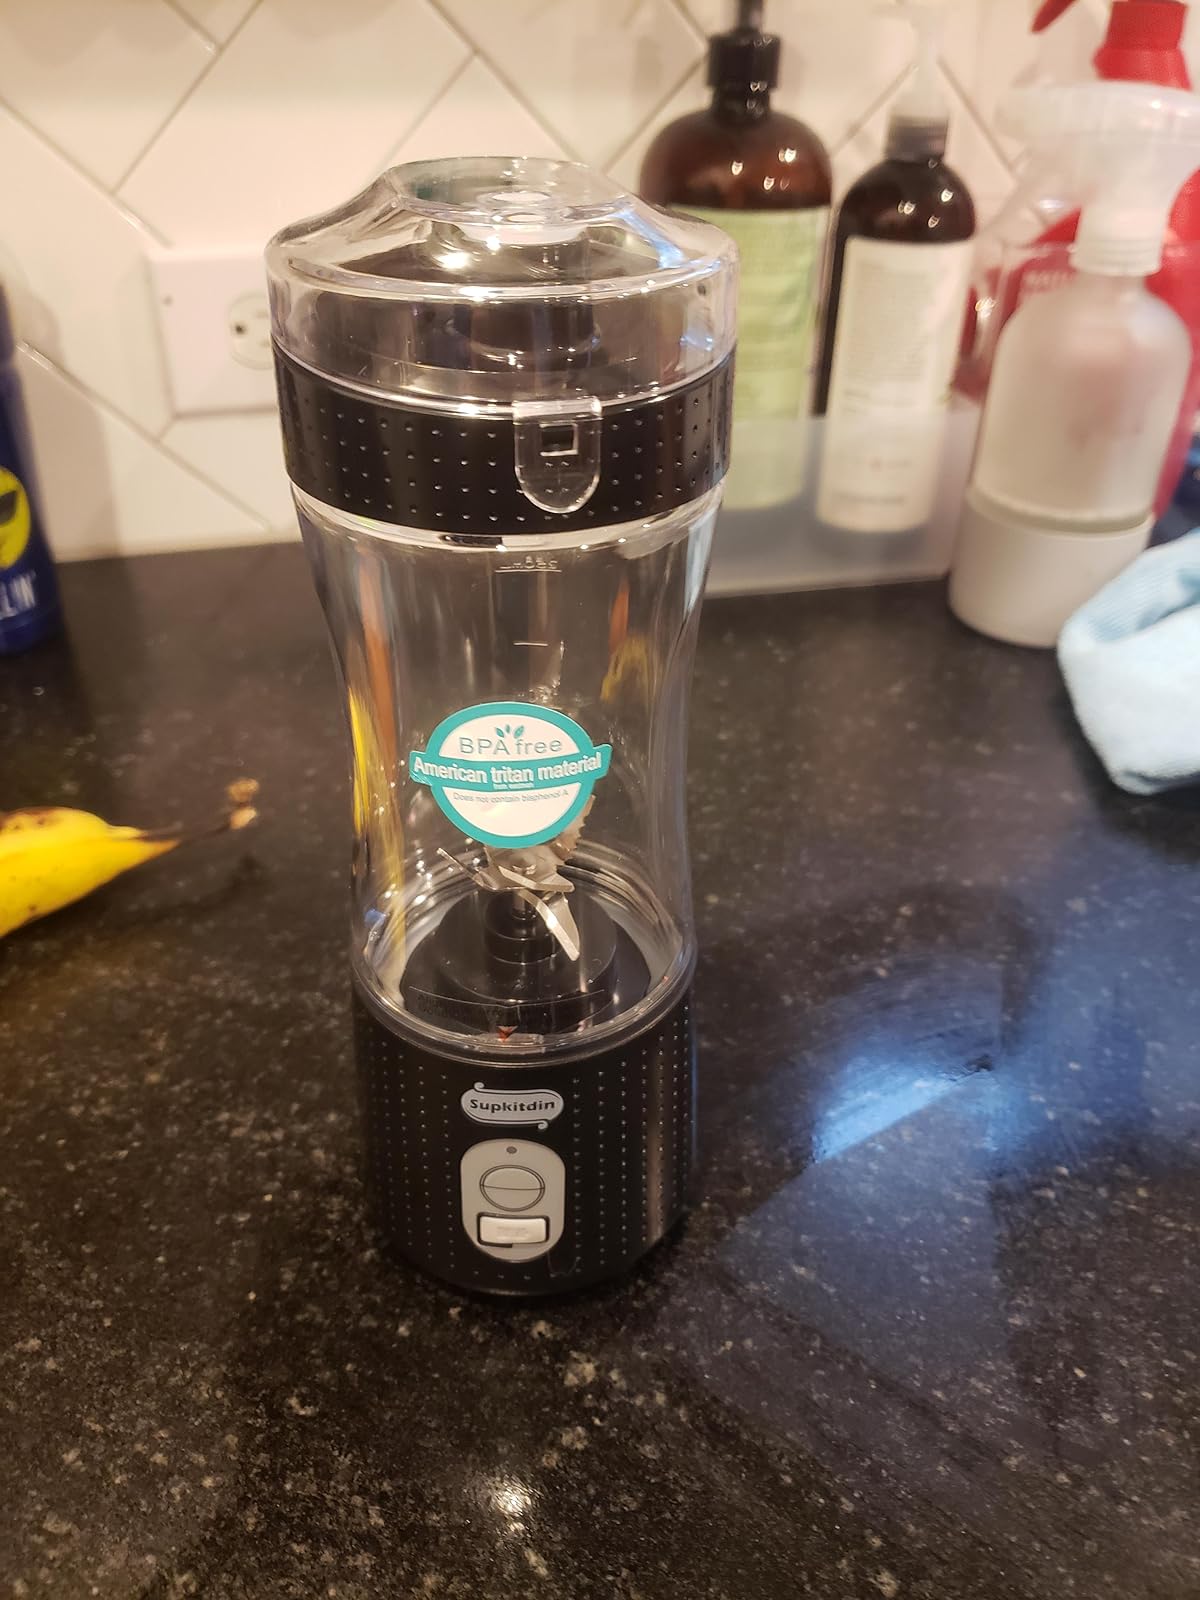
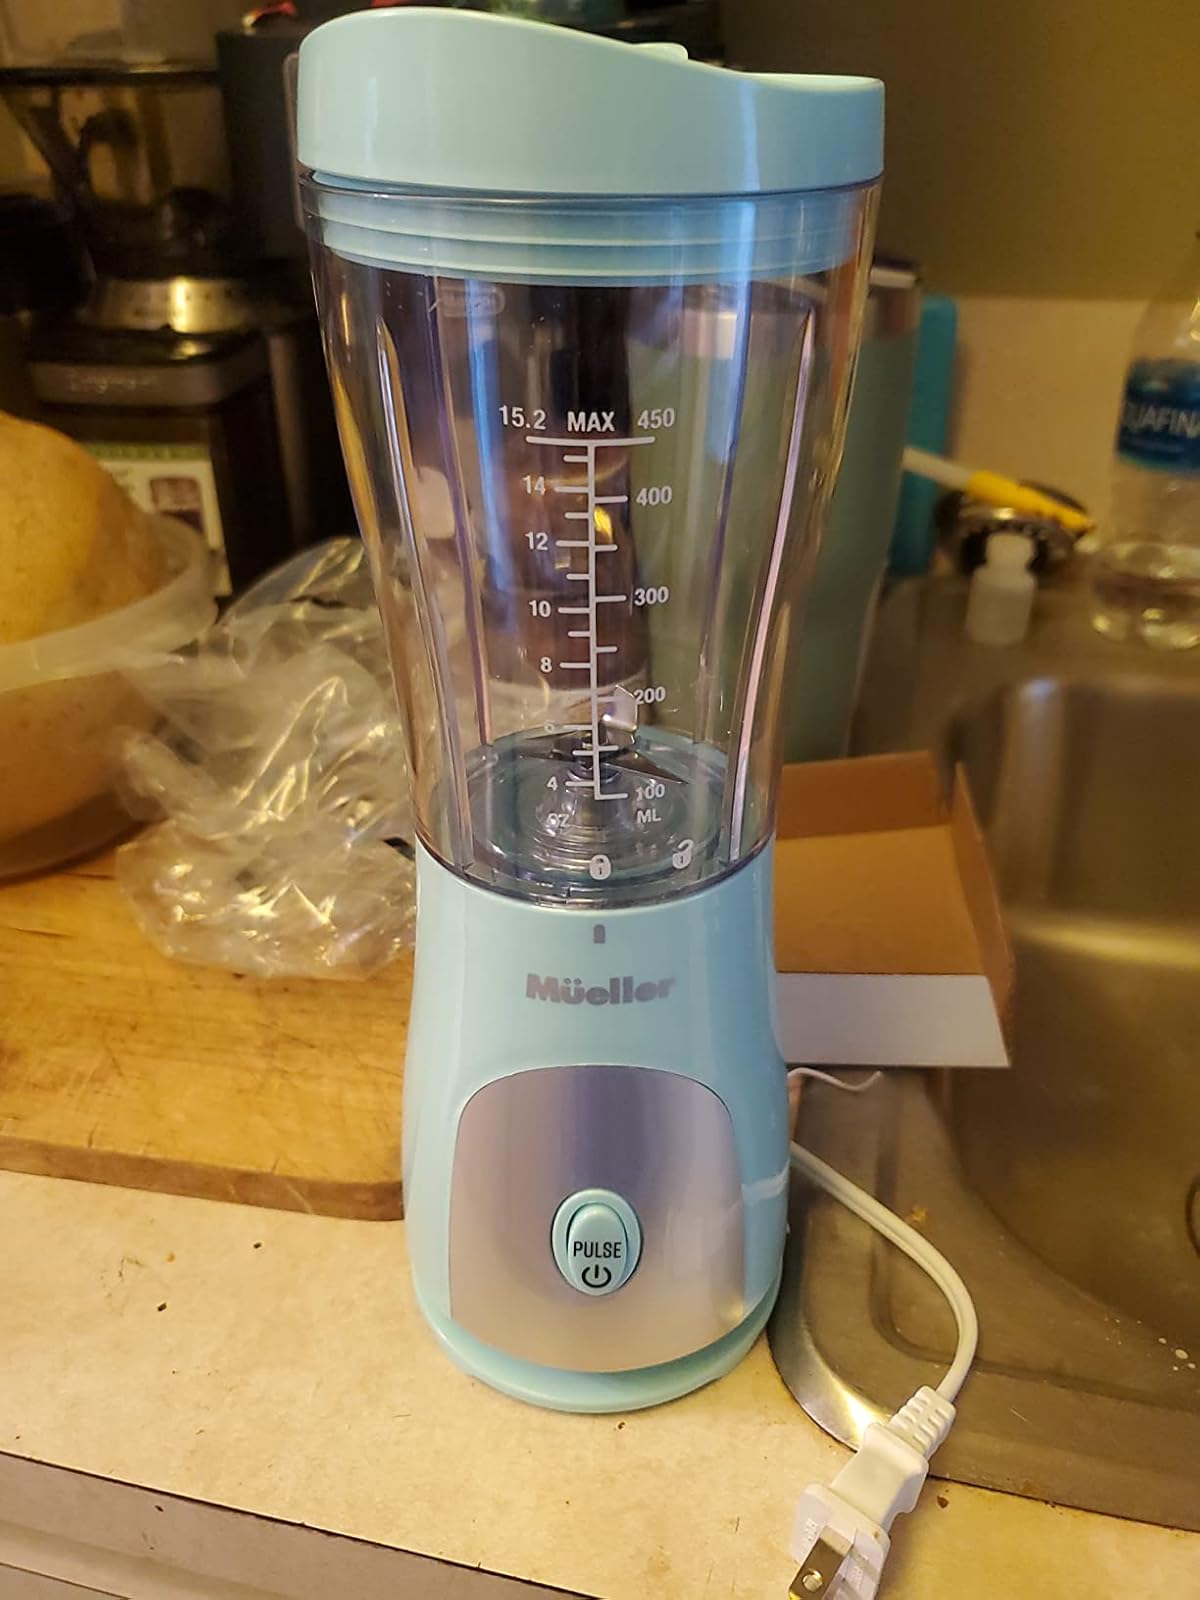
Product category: items_blender
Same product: no